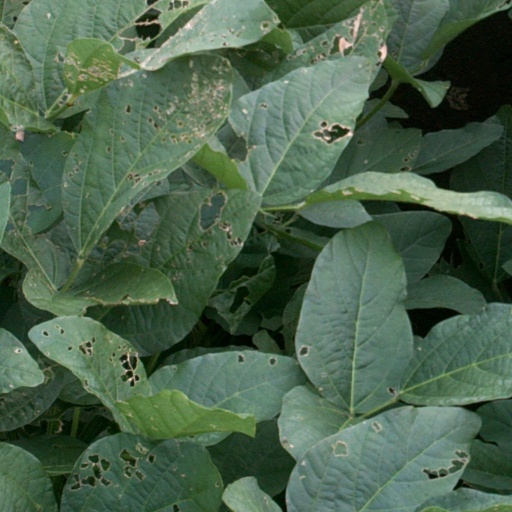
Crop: soybean